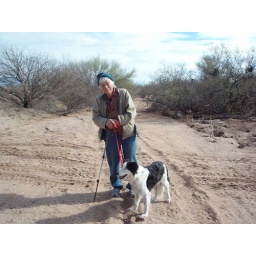
Connie Erhart walking her dog Abie, near San Manuel, AZ